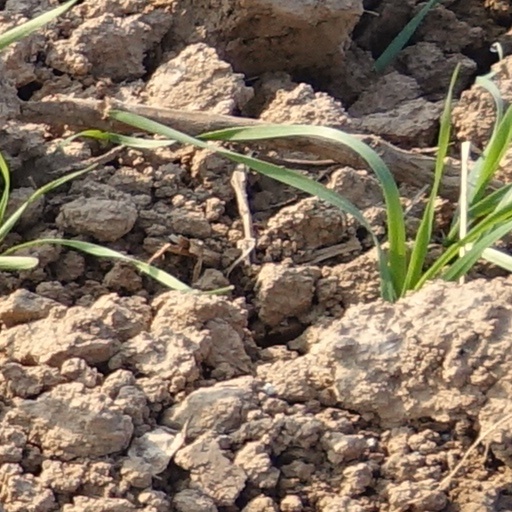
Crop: wheat